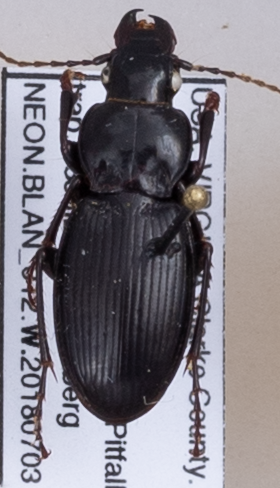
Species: Cyclotrachelus furtivus
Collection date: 2018-07-03
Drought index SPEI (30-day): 1.442
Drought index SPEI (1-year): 1.45
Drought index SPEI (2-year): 1.01